Question: Please indicate a possible affordance area of the apple that can be used for eating
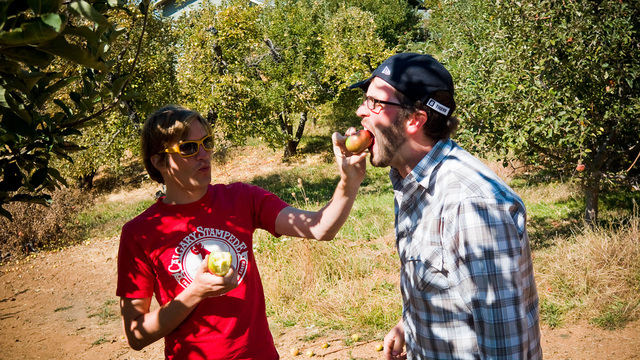
Answer: [206.5, 248, 228.5, 278]